Rieti

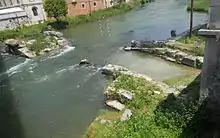
Remains of the Roman bridge (3rd century BC)

Curius Dentatus drained a large portion of the lake by diverting the Velino river into the Nera (thus giving birth to Marmore Falls). The wide area once occupied by the lake turned into a fertile plain (the Rieti Valley). Following Roman customs, the land was split into characteristic square allotments. The town itself underwent significant development, being re-organised according to typical Roman urban standards (e.g., two crossed roads make up the settlement's backbone), and was fortified with strong walls. A stone bridge was laid across the Velino river, and a large viaduct was built to bring goods from the Via Salaria directly to Rieti's southern gate.